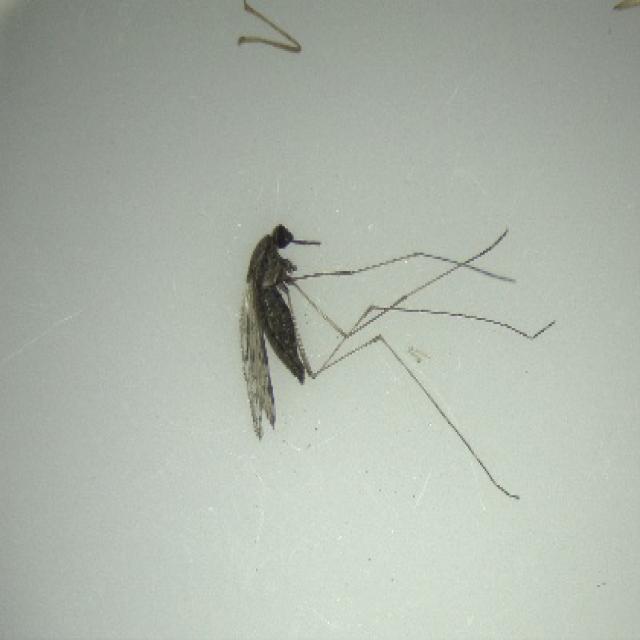
Species: anopheles_sinensis